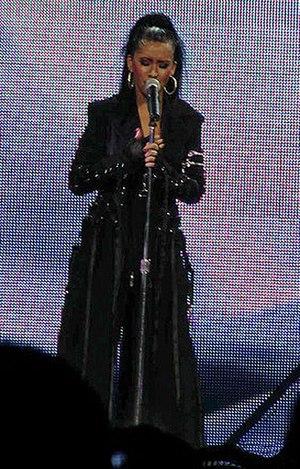
The Voice Within est une ballade de la chanteuse américaine Christina Aguilera. il s'agit du cinquième singles de son album Stripped.
Le Stripped World Tour est la troisième tournée américaine de la chanteuse Christina Aguilera et sa première mondiale. Une tournée qui a débuté aux États-Unis, en passant par l'Europe, l'Asie et l'Australie. Christina réalise sa première tournée mondiale qui connait un grand succès, elle attirera près de 800 000 spectateurs et a généré la somme de 75 millions de dollars. La tournée a débuté le 4 juin 2003 à Phoenix aux États-Unis et s'est terminée le 17 décembre 2003 à Melbourne en Australie, 73 villes ont été visitées pour un total de 85 concerts. Le dvd du concert est disponible sous le nom de Stripped Live in the U.K..